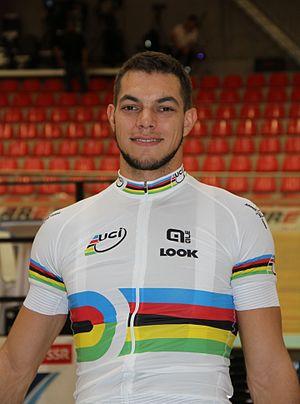
Kévin Sireau, né le 18 avril 1987 à Châteauroux, est un coureur cycliste et entraineur français, spécialisé dans les épreuves de vitesse sur piste.